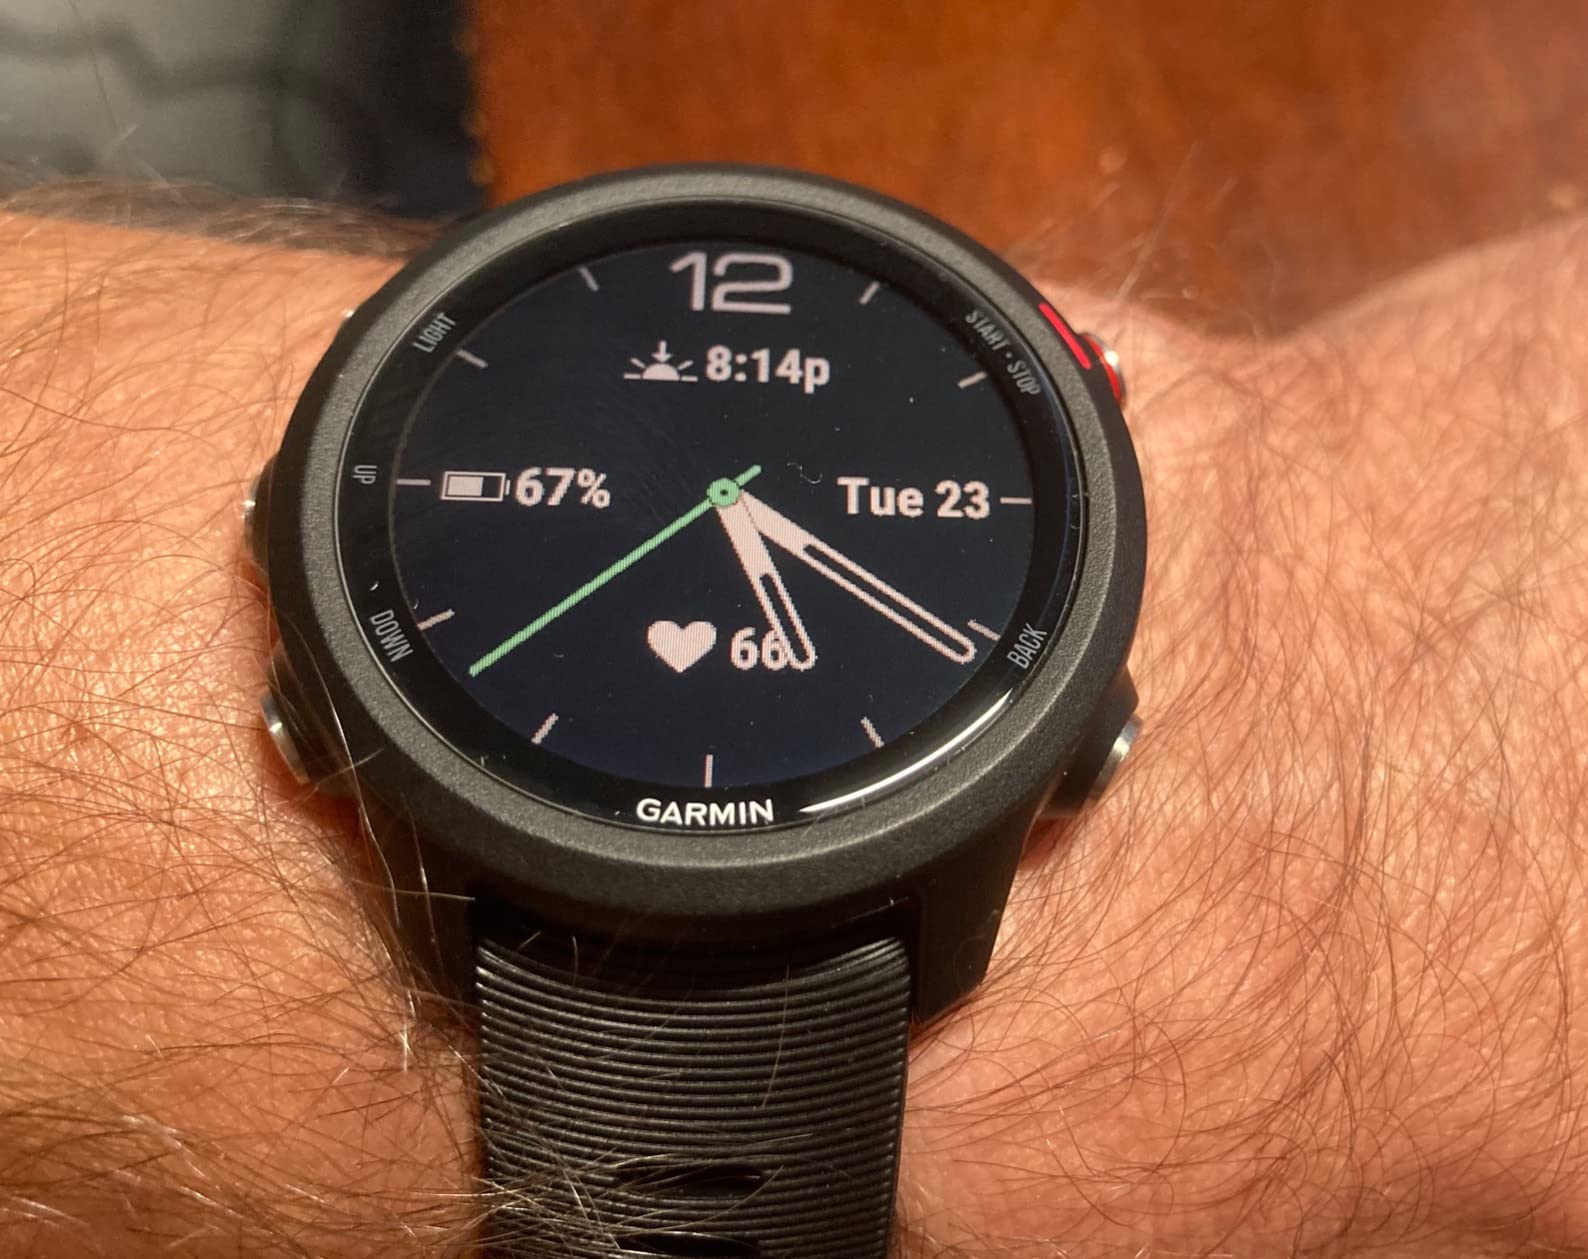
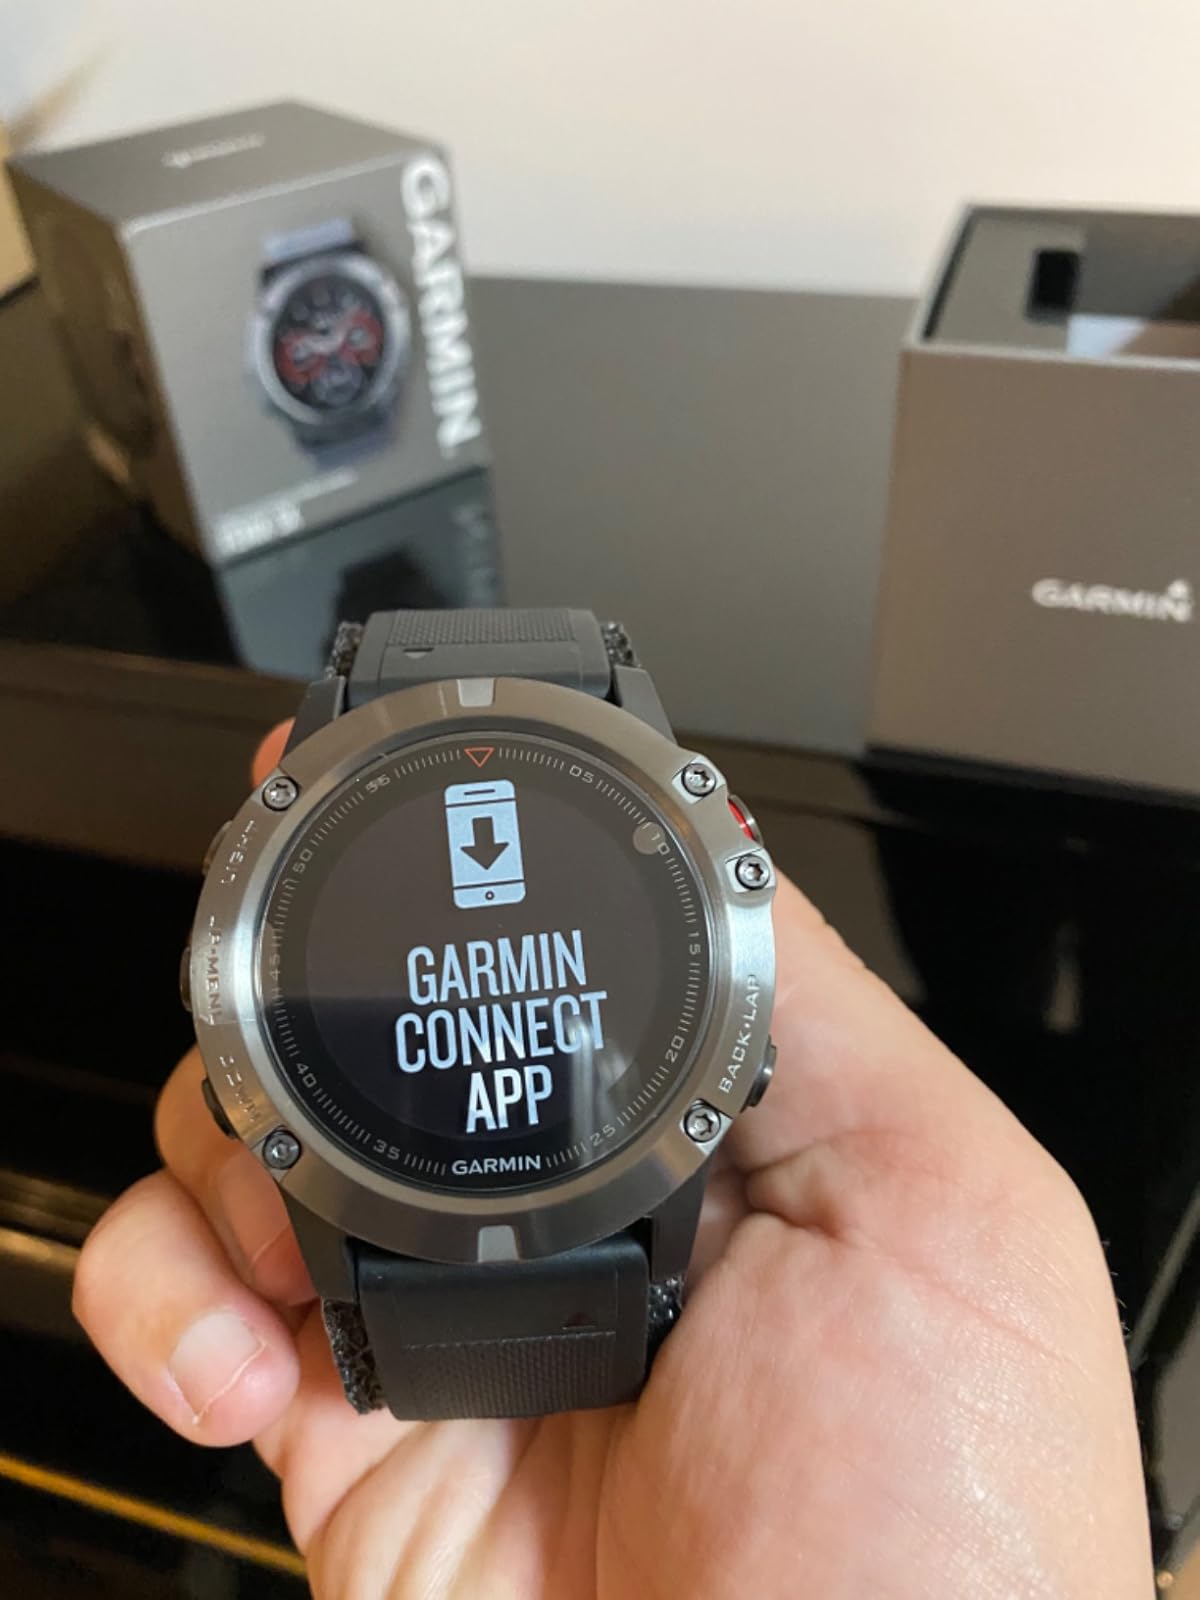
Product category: smartwatch
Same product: no